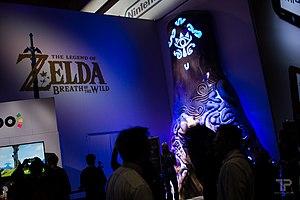
The Legend of Zelda: Breath of the Wild est un jeu d'action-aventure développé par la division Nintendo EPD, assisté par Monolith Soft, et publié par Nintendo le 3 mars 2017 sur Nintendo Switch lors du lancement de la console, ainsi que sur Wii U dont il est le dernier jeu produit par Nintendo. C'est le dix-neuvième jeu de la franchise The Legend of Zelda.